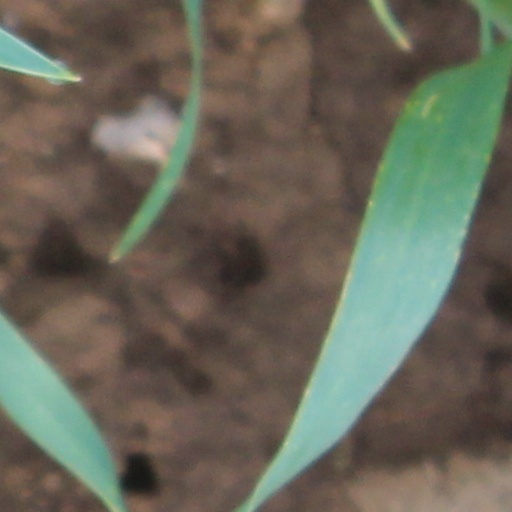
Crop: wheat